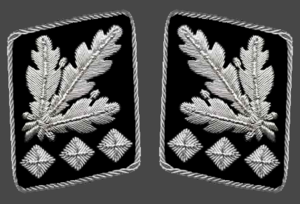
Pattes de col de ""SS-Oberst-Gruppenfuhrer""."
Oberst-Gruppenführer est un grade dans la Schutzstaffel, l'organisation paramilitaire du parti nazi et dans sa branche militaire, la Waffen-SS. Il est attribué pour la première fois en 1942.
Le terme Reichsführer-SS est, en Allemagne à partir de 1925, le titre donné au plus haut dirigeant de la Schutzstaffel, au départ une organisation politique du parti nazi, dont la vocation est paramilitaire.
Oberführer est un grade utilisé dans la SS.